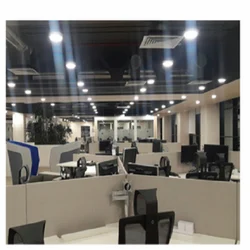
Label: Secco_Tolls_Pune